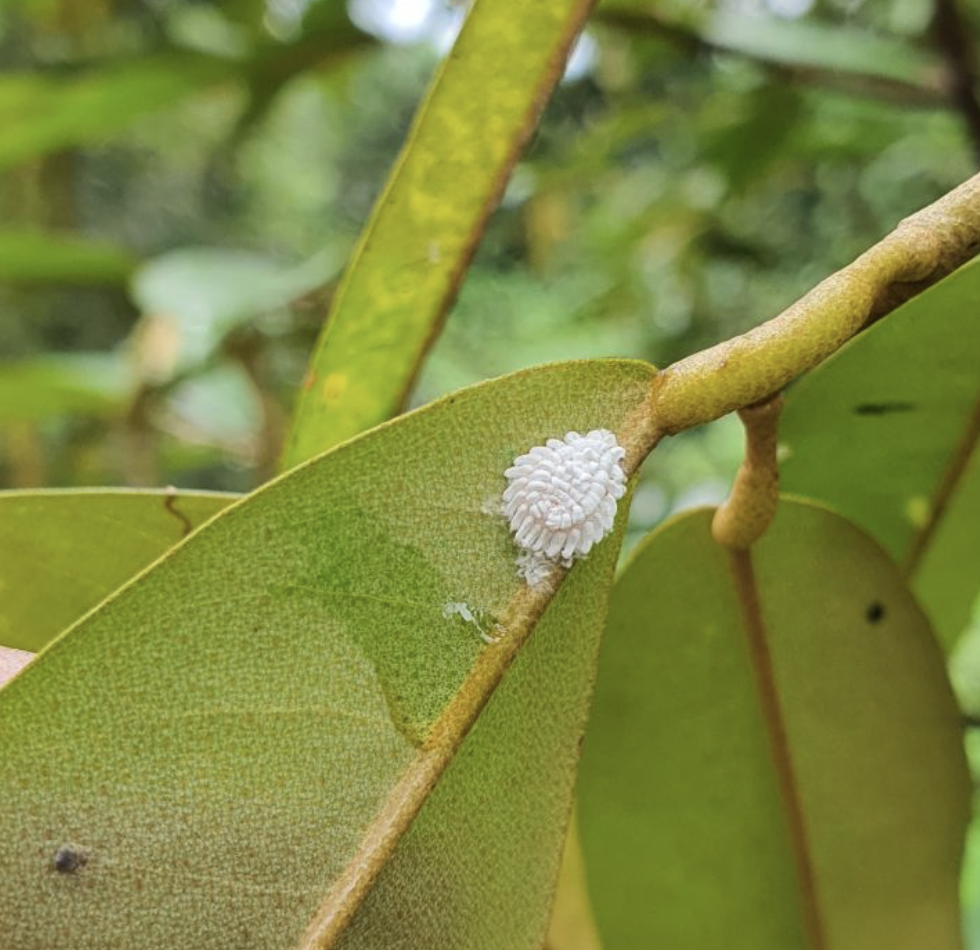
Label: mealybug_infestation